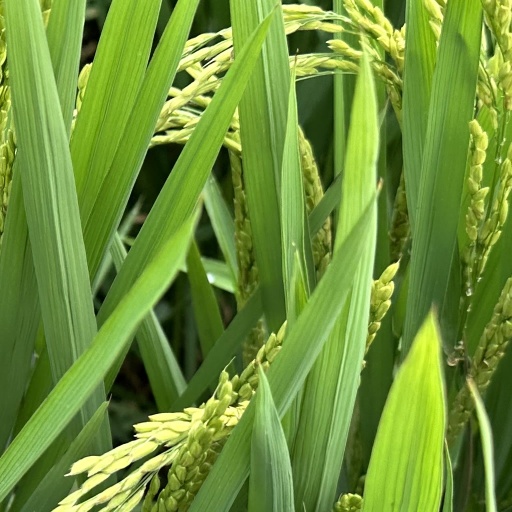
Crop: rice